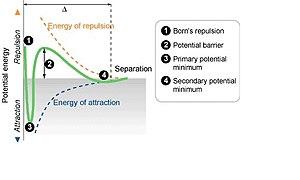
Stabilisation stérique
La Rhéologie est la science de l’écoulement. La rhéologie des phases aqueuses s’applique à décrire des phénomènes tels que la fluidité ou la viscosité.